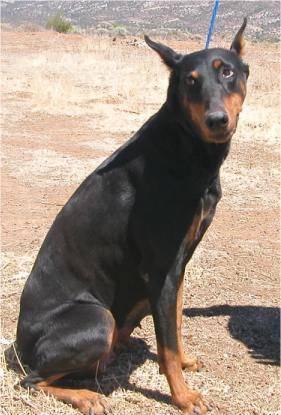
dog